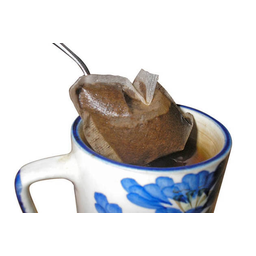
Label: trash